Ice hockey in the Philippines

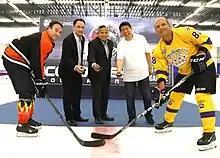
Opening of the 2017 Philippine International Ice Hockey Tournament in Mandaluyong.

Since the Philippines is a tropical country with no winter season, ice hockey and some other winter sports are played on artificial ice rinks. In 2016, there were 211 registered players from five clubs in the country. Despite increasing popularity, the expenses involved in playing the sport hinder its adoption rate.